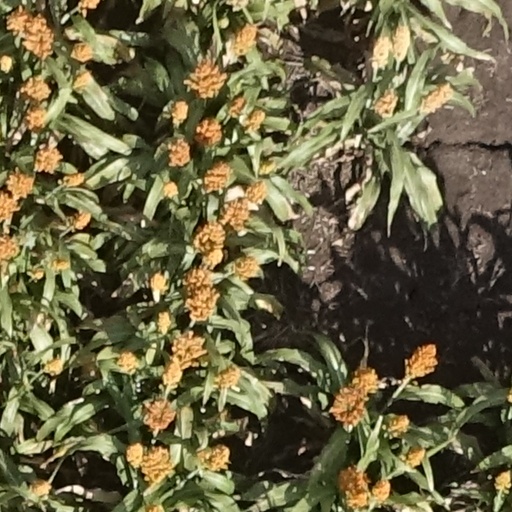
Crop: sorghum